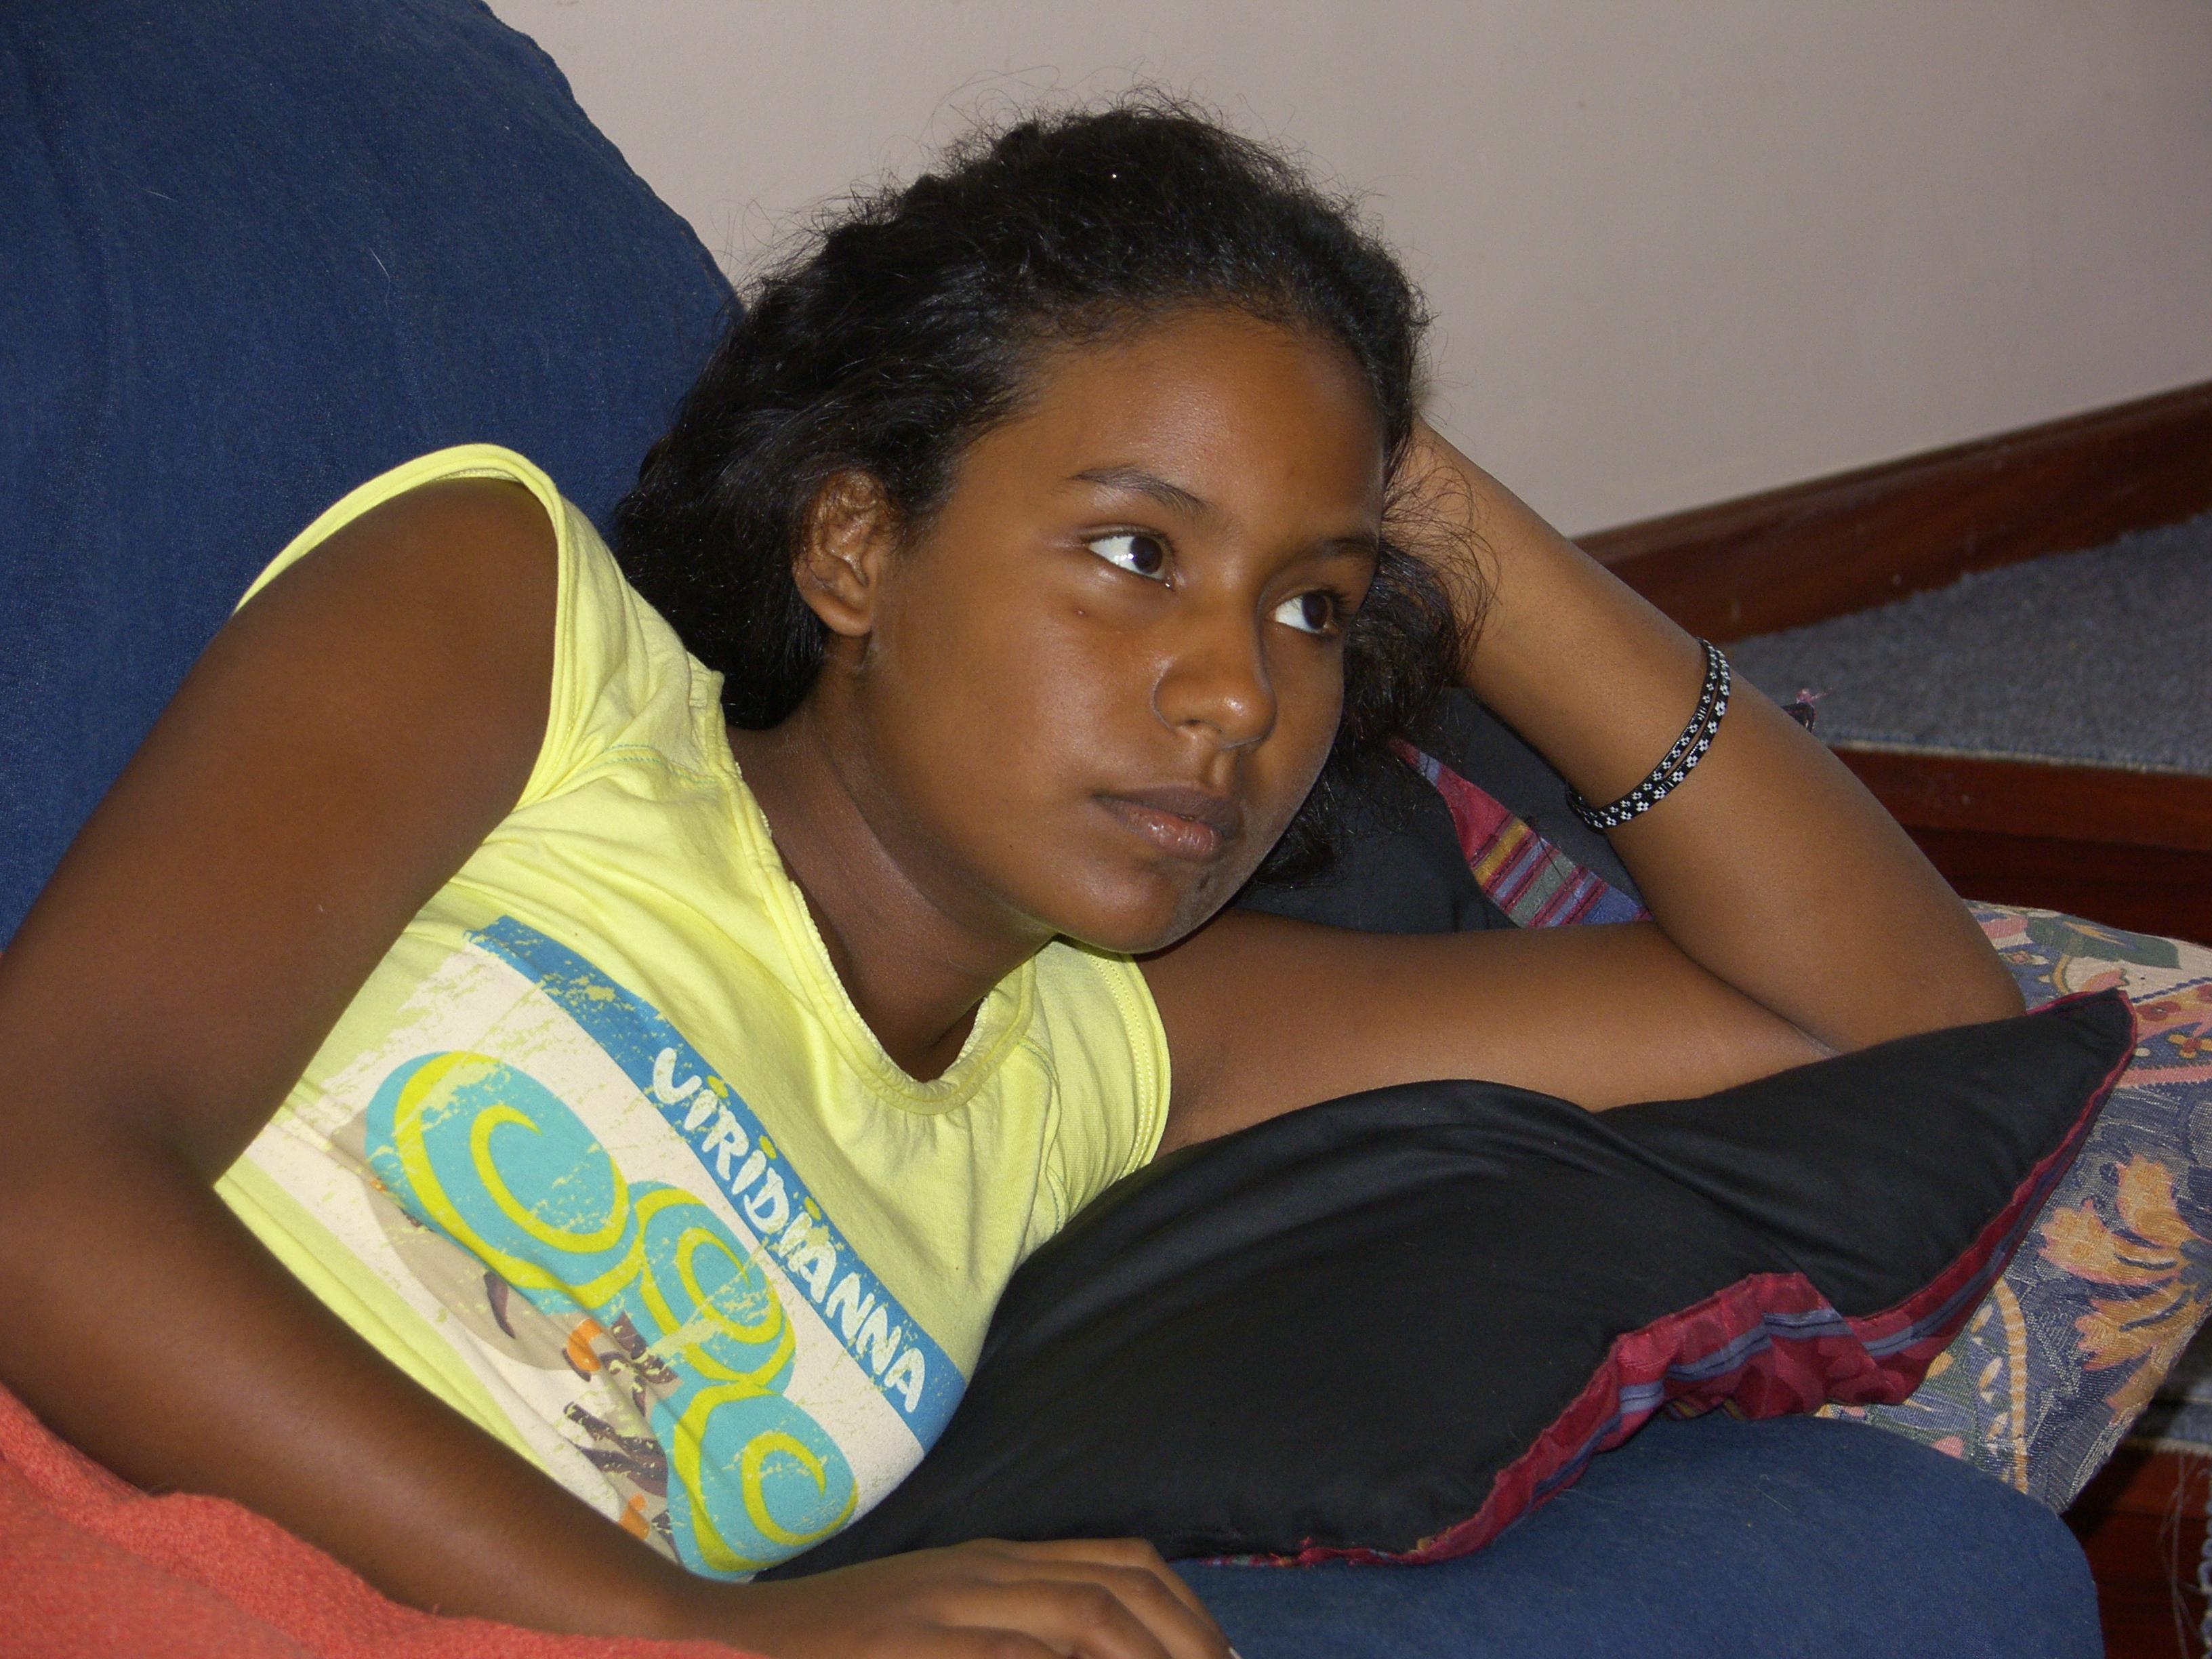
person, people, girl, trunk, leg, sitting, child, facial expression, hairstyle, smile, human body, family, friends, thigh, ggl1, gphoto, abdomen, photo shoot, human positions, human action